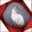
Label: cat